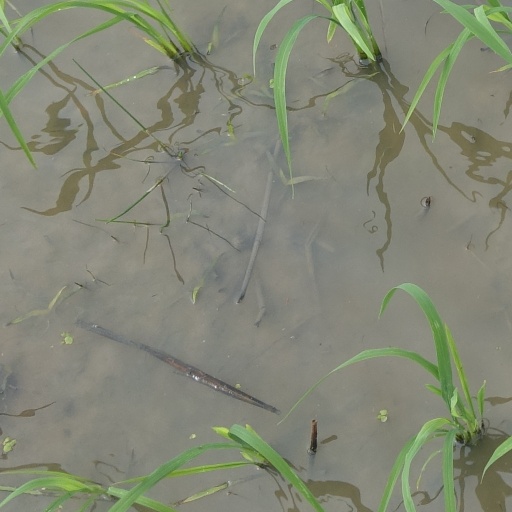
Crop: rice